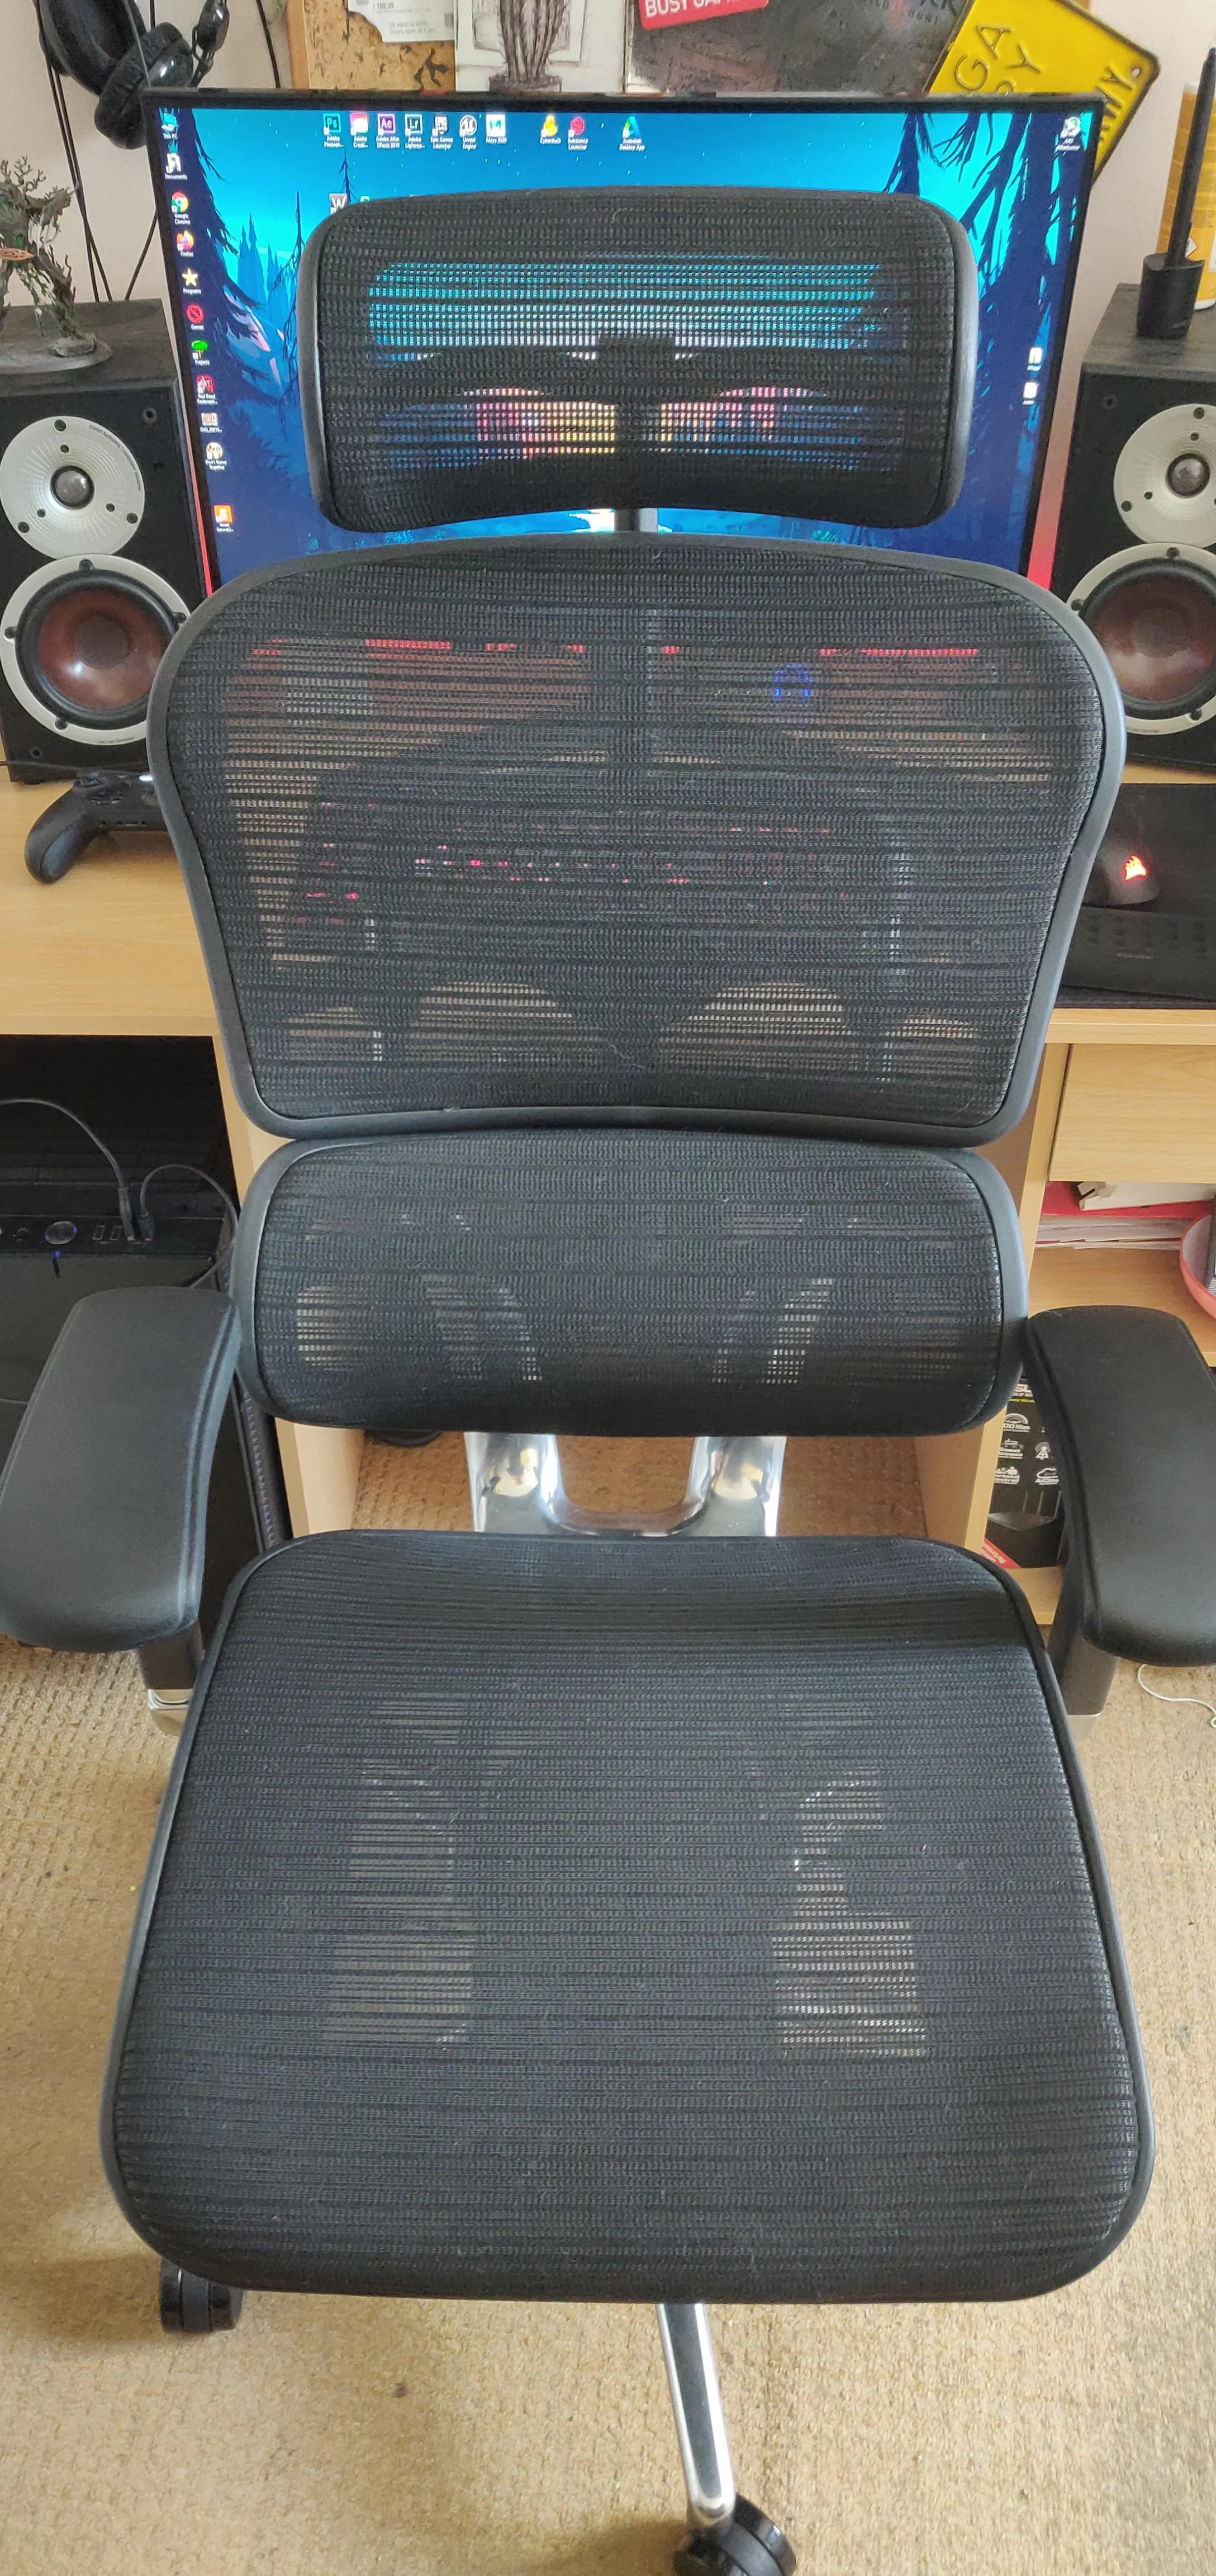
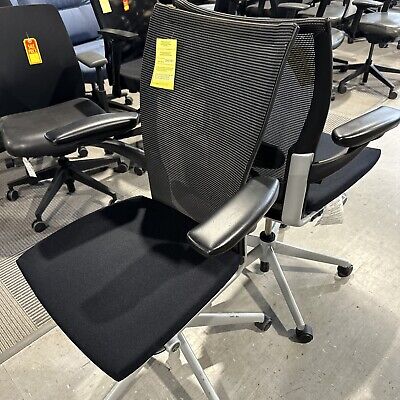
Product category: items_chair
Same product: no